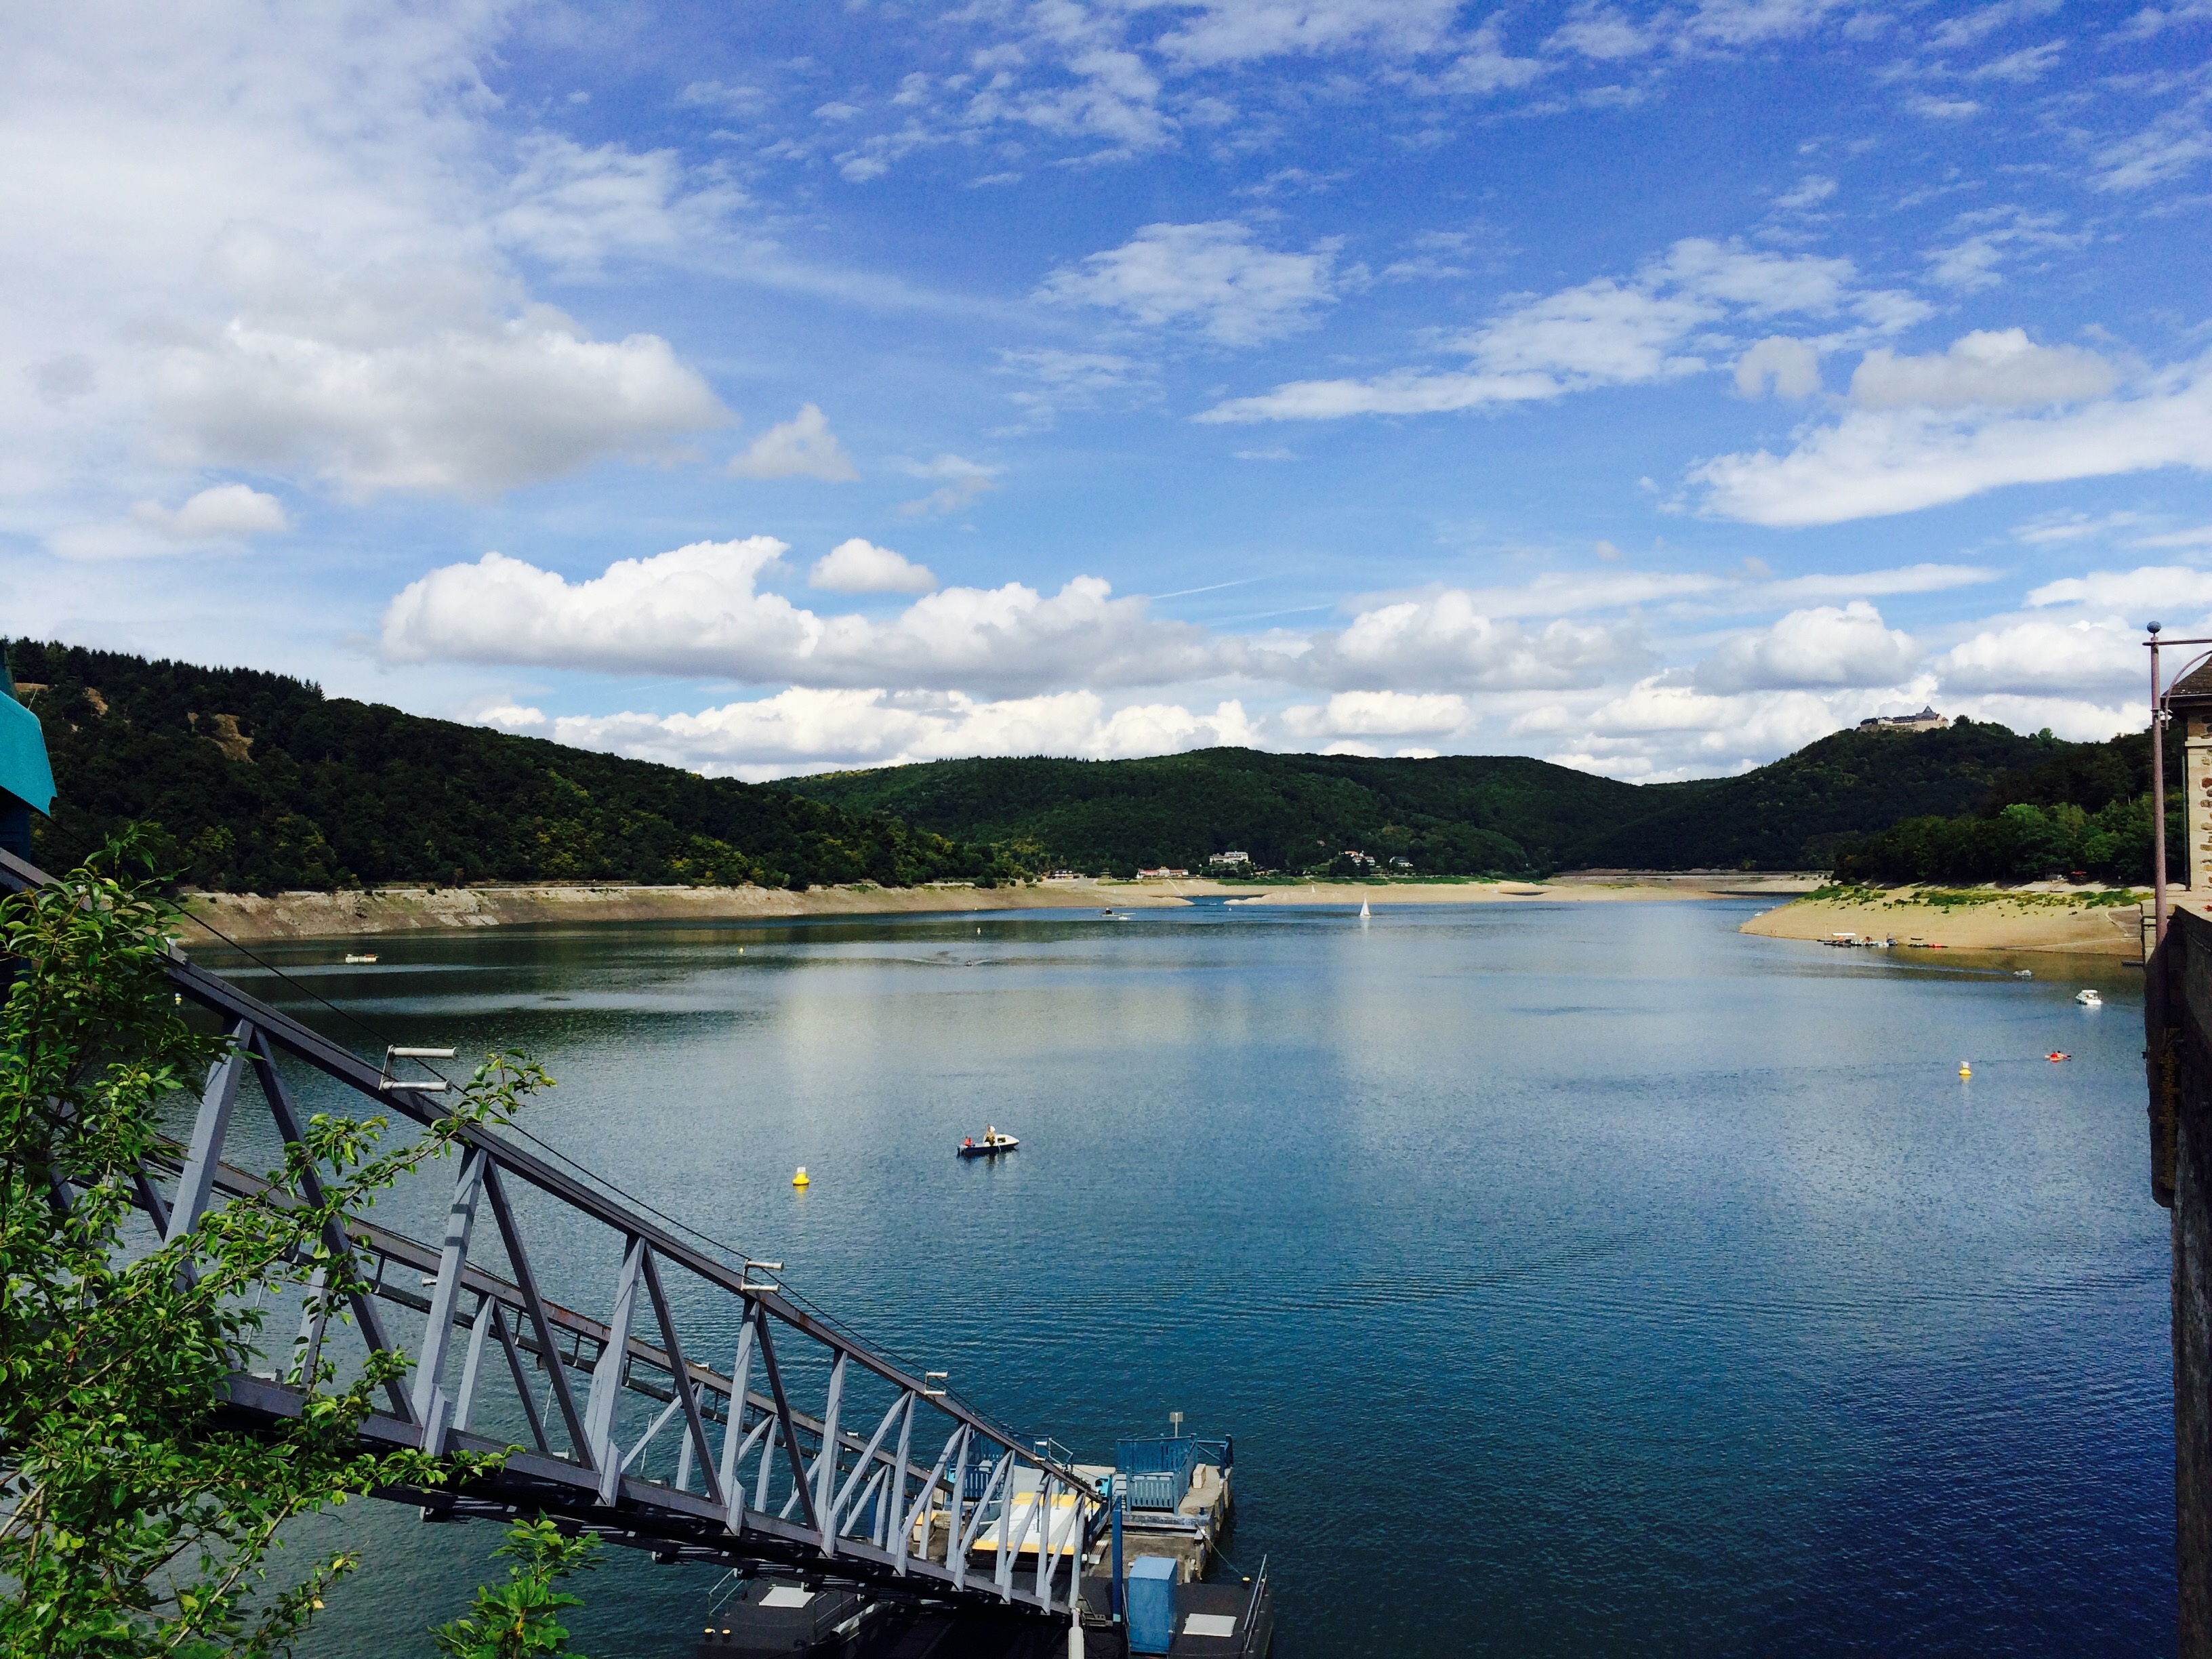
beach, sea, water, bridge, lake, river, summer, reflection, low tide, bay, reservoir, body of water, holidays, mountains, overview, loch, boat trip, edersee